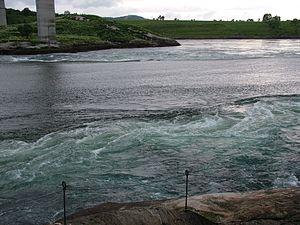
Le courant de mar&#233